First-surface mirror

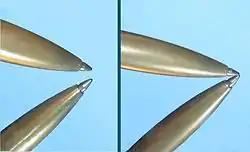
Example of a second-surface mirror ("left") and a first-surface mirror ("right"). In both pictures, the pen is touching the surface of the mirror. "Ghosting" (a faint reflection from the first layer) is visible in the left image (more obvious when this file is displayed at full-size).

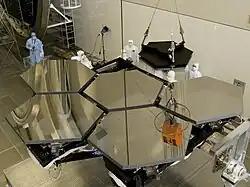
Technicians assemble 6 of the 18 first-surface mirrors used in the James Webb Space Telescope.

A first-surface mirror or front-surface mirror (also commonly abbreviated FS mirror or FSM) is a mirror with the reflective surface being above a backing, as opposed to the conventional, second-surface mirror with the reflective surface behind a transparent substrate such as glass or acrylic.